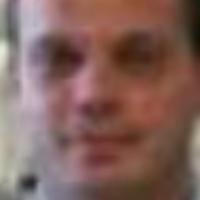
Age group: age 31-40